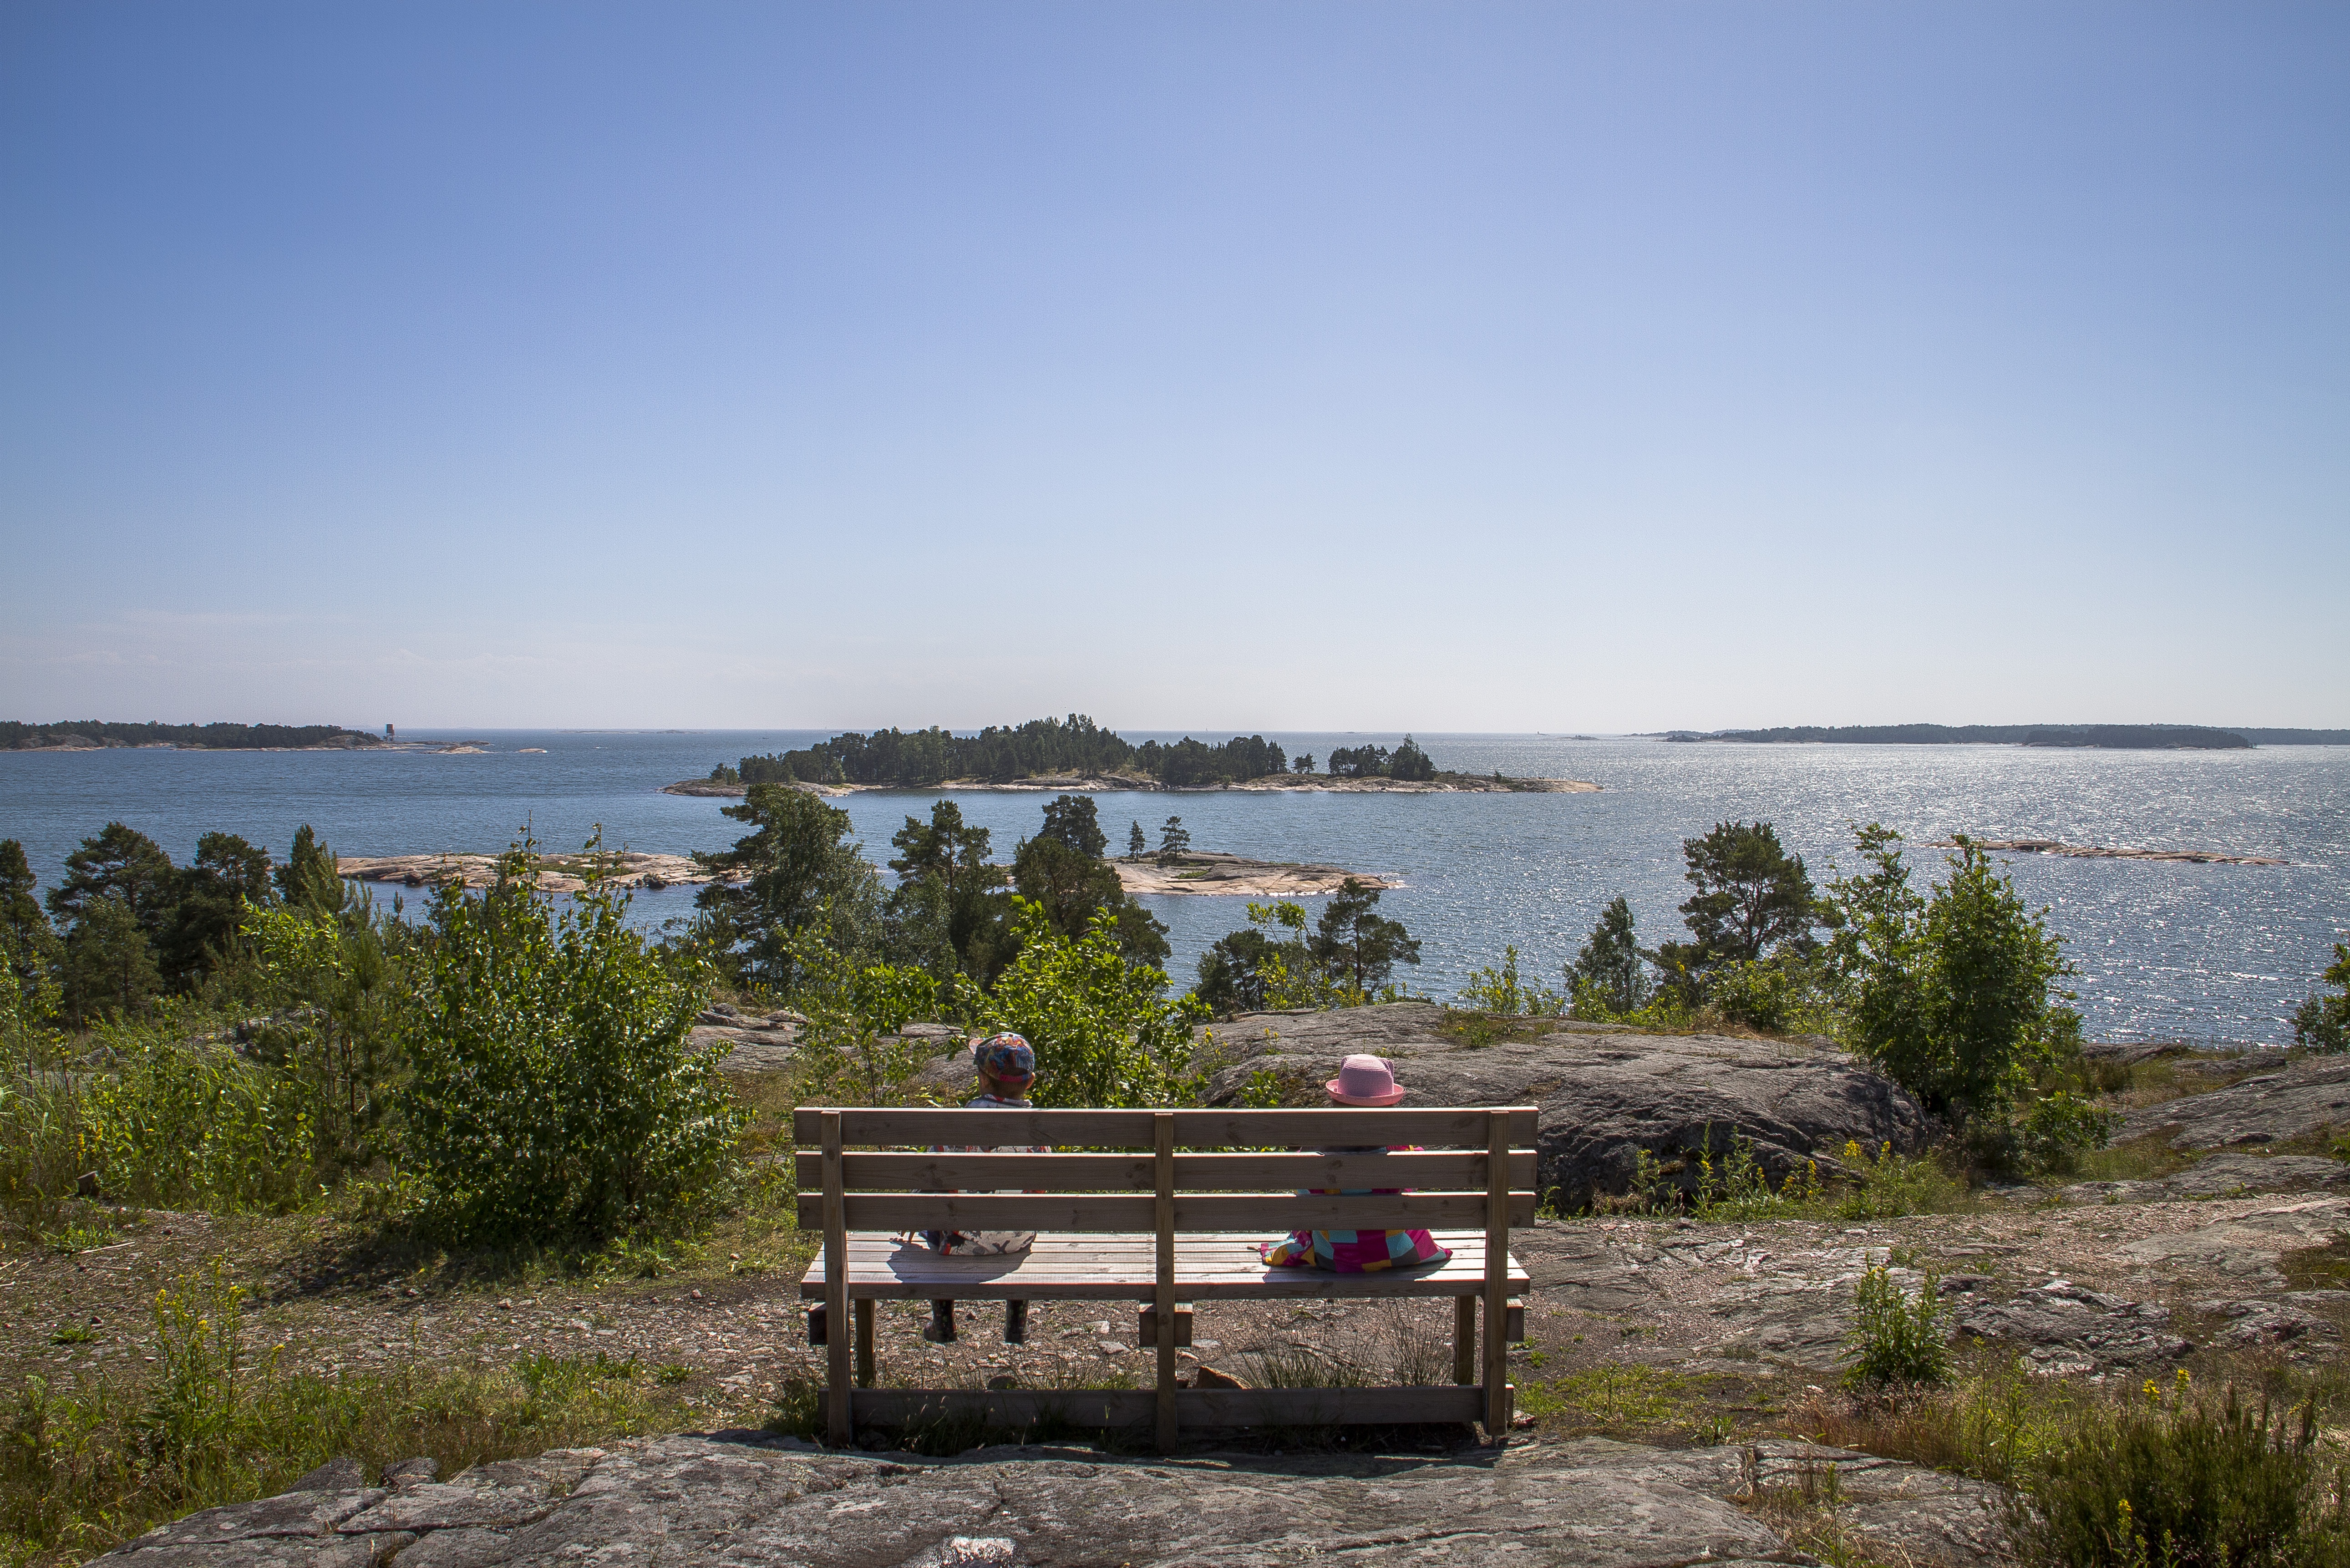
beach, landscape, sea, coast, ocean, bench, shore, lake, summer, vacation, cove, bay, reservoir, body of water, children, day, back view, to think about, a view of the, the romantic